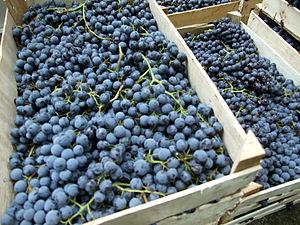
Vranac
Le vranaç en albanais et ou vranec est une vieille variété de raisin noir originaire du centre-ouest des Balkans. De nos jours, le vranac constitue le cépage le plus planté au Monténégro et il est aussi largement planté en République de Macédoine et au Kosovo. Selon un rapport italien de 1996, le zinfandel et le primitivo, qui ont été identifiés, par analyse ADN faite par l'Université Davis, en Californie, comme un seul et même cépage, sont apparentés au vranac.
La viticulture en Croatie place ce pays au 21ᵉ rang mondial des pays producteurs de vin. Actuellement, il y a plus de 300 régions viticoles classées pour assurer la qualité et l'origine. La majorité des vins croates sont blancs, avec quelques vins rouges et un faible pourcentage de vins rosés.